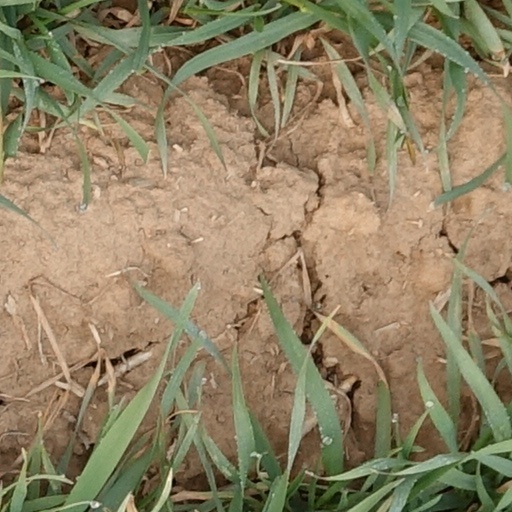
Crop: wheat